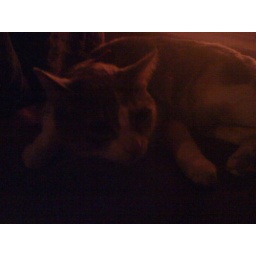
Lucy cat resting on a pillow in front of the fire